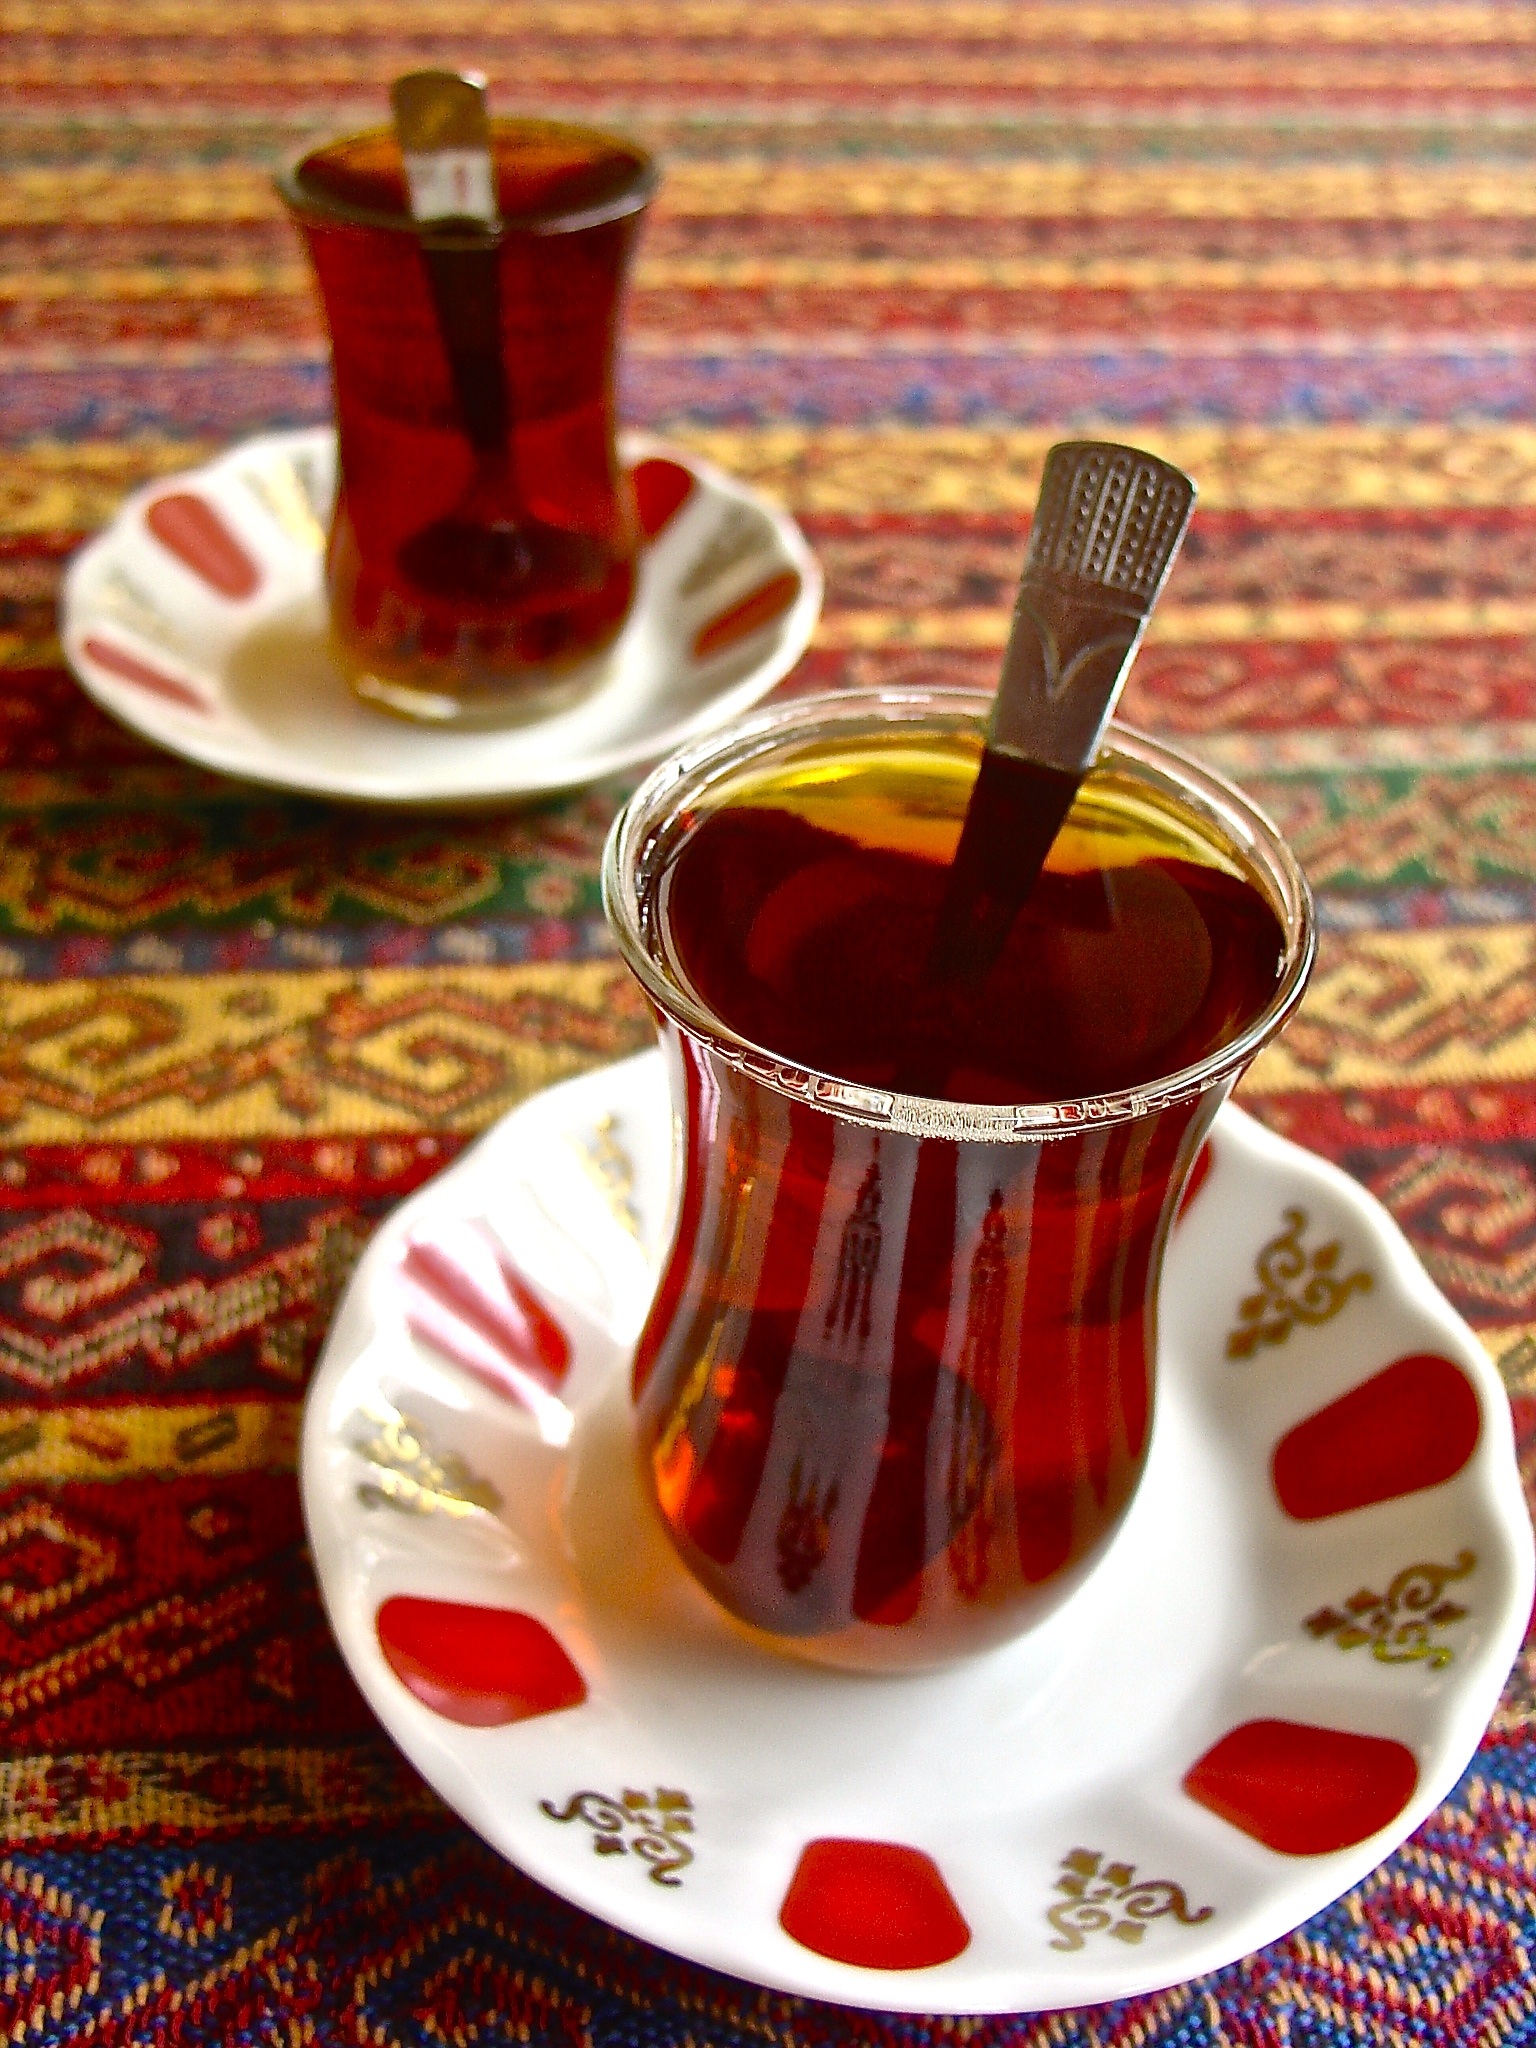
table, coffee, wood, wine, warm, tea, glass, rustic, cup, food, red, produce, beverage, drink, breakfast, christmas, espresso, coffee cup, cinnamon, indoors, relaxation, hot, vertical, traditional, taste, turkish coffee